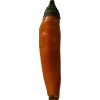
Label: pepper